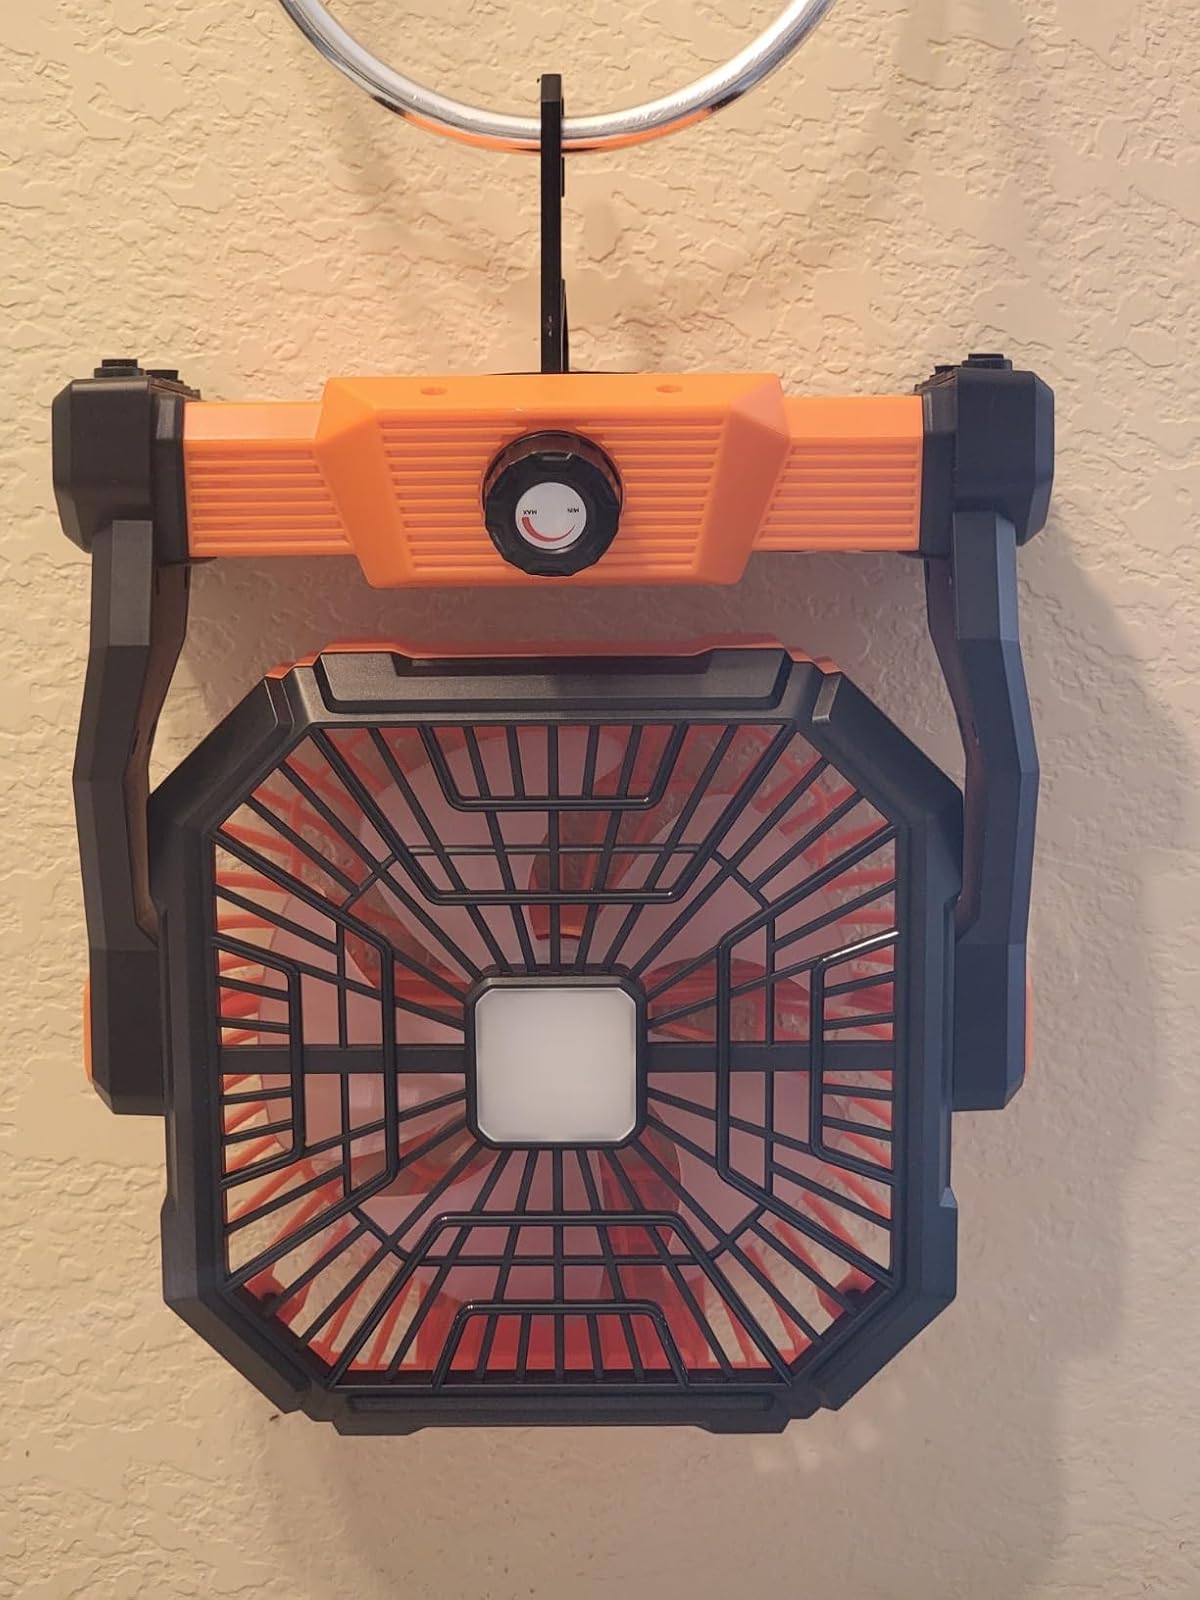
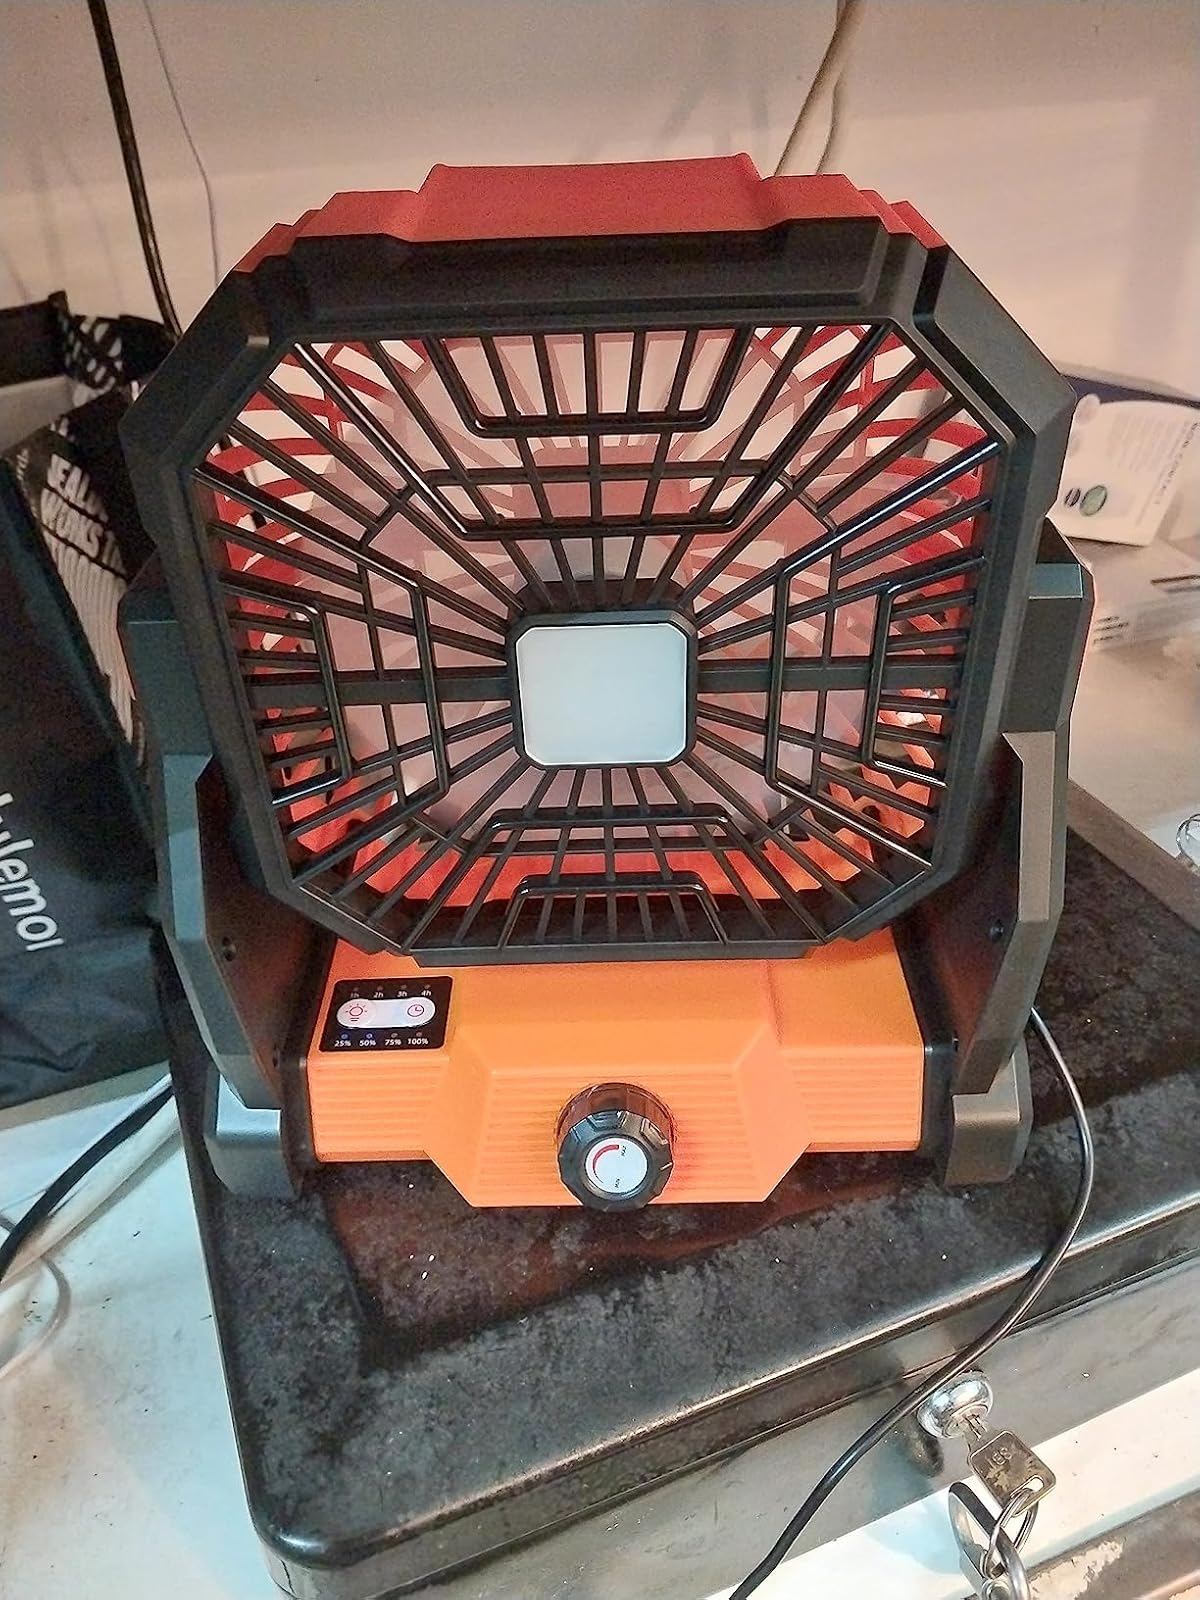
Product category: lantern
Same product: yes